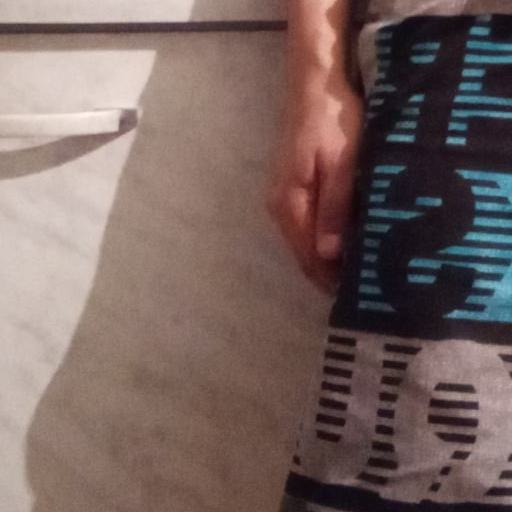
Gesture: no_gesture